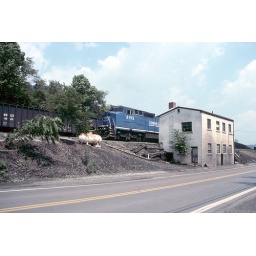
A Conrail widecab passes the now-demolished yard office in Maidsville, West Virginia, along the former Monongahela railroad in July, 1996.